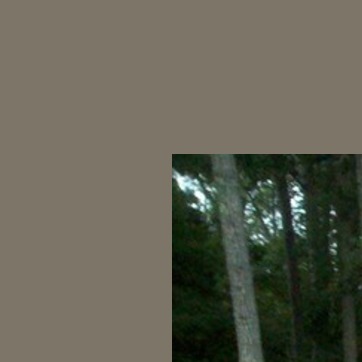
Material: sky